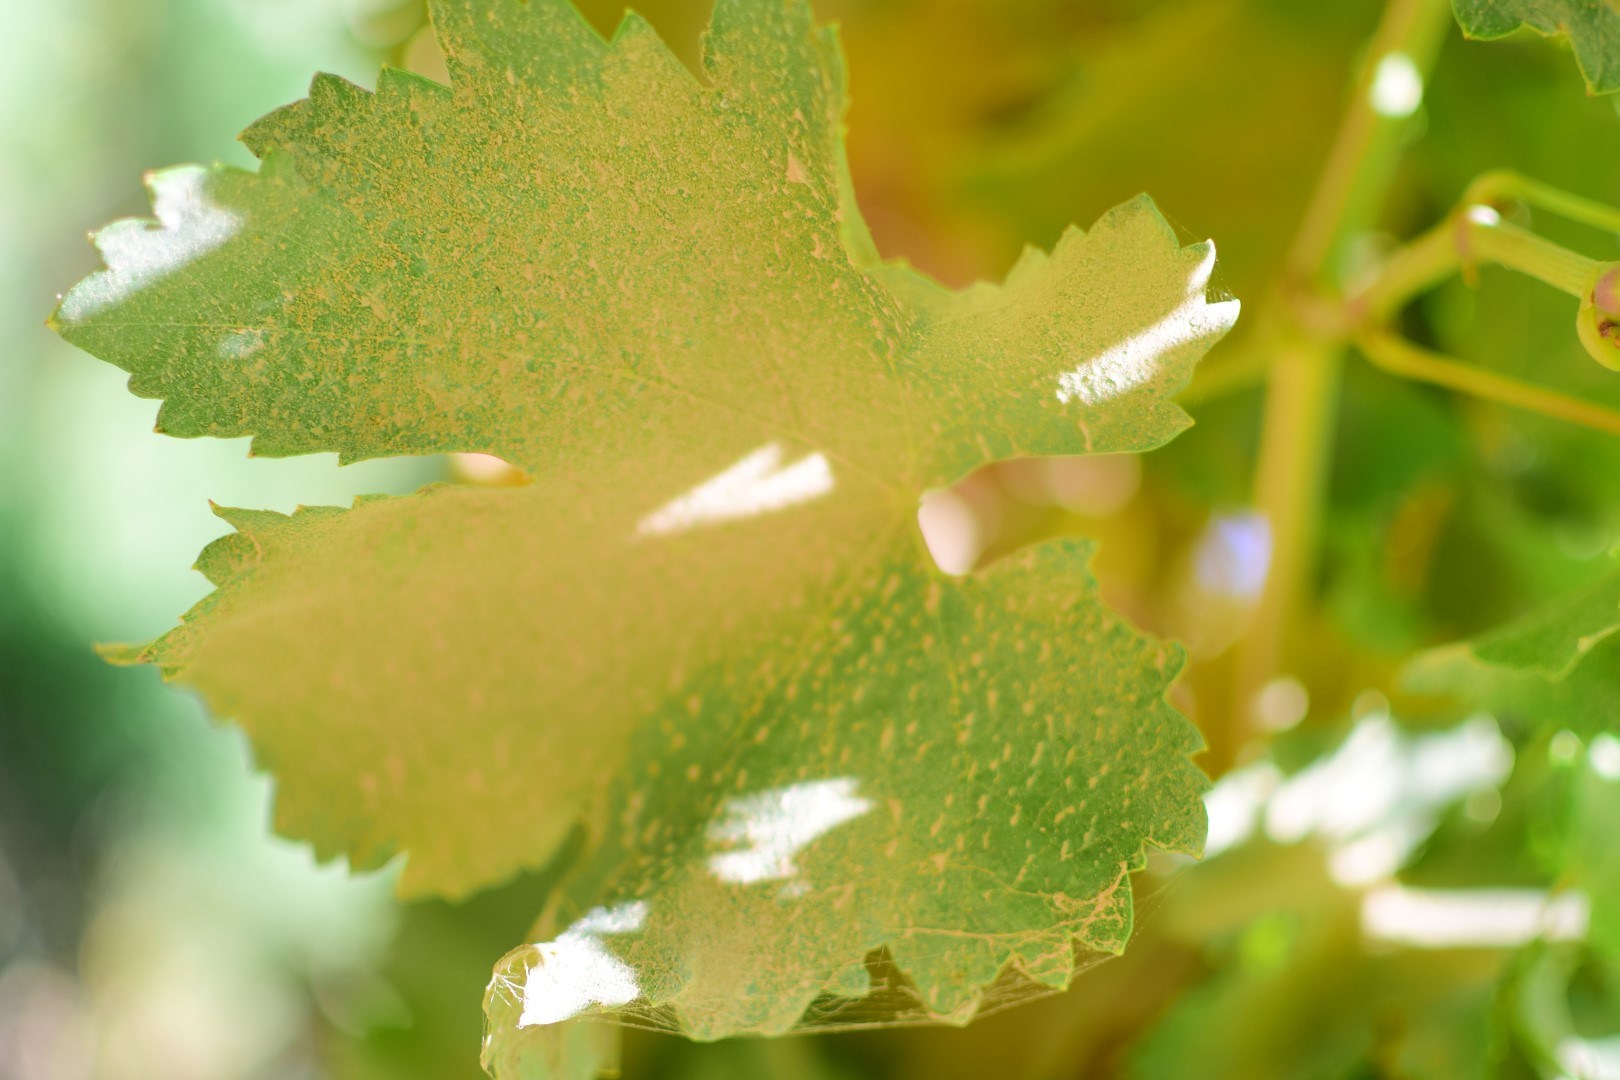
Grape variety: Frinsi